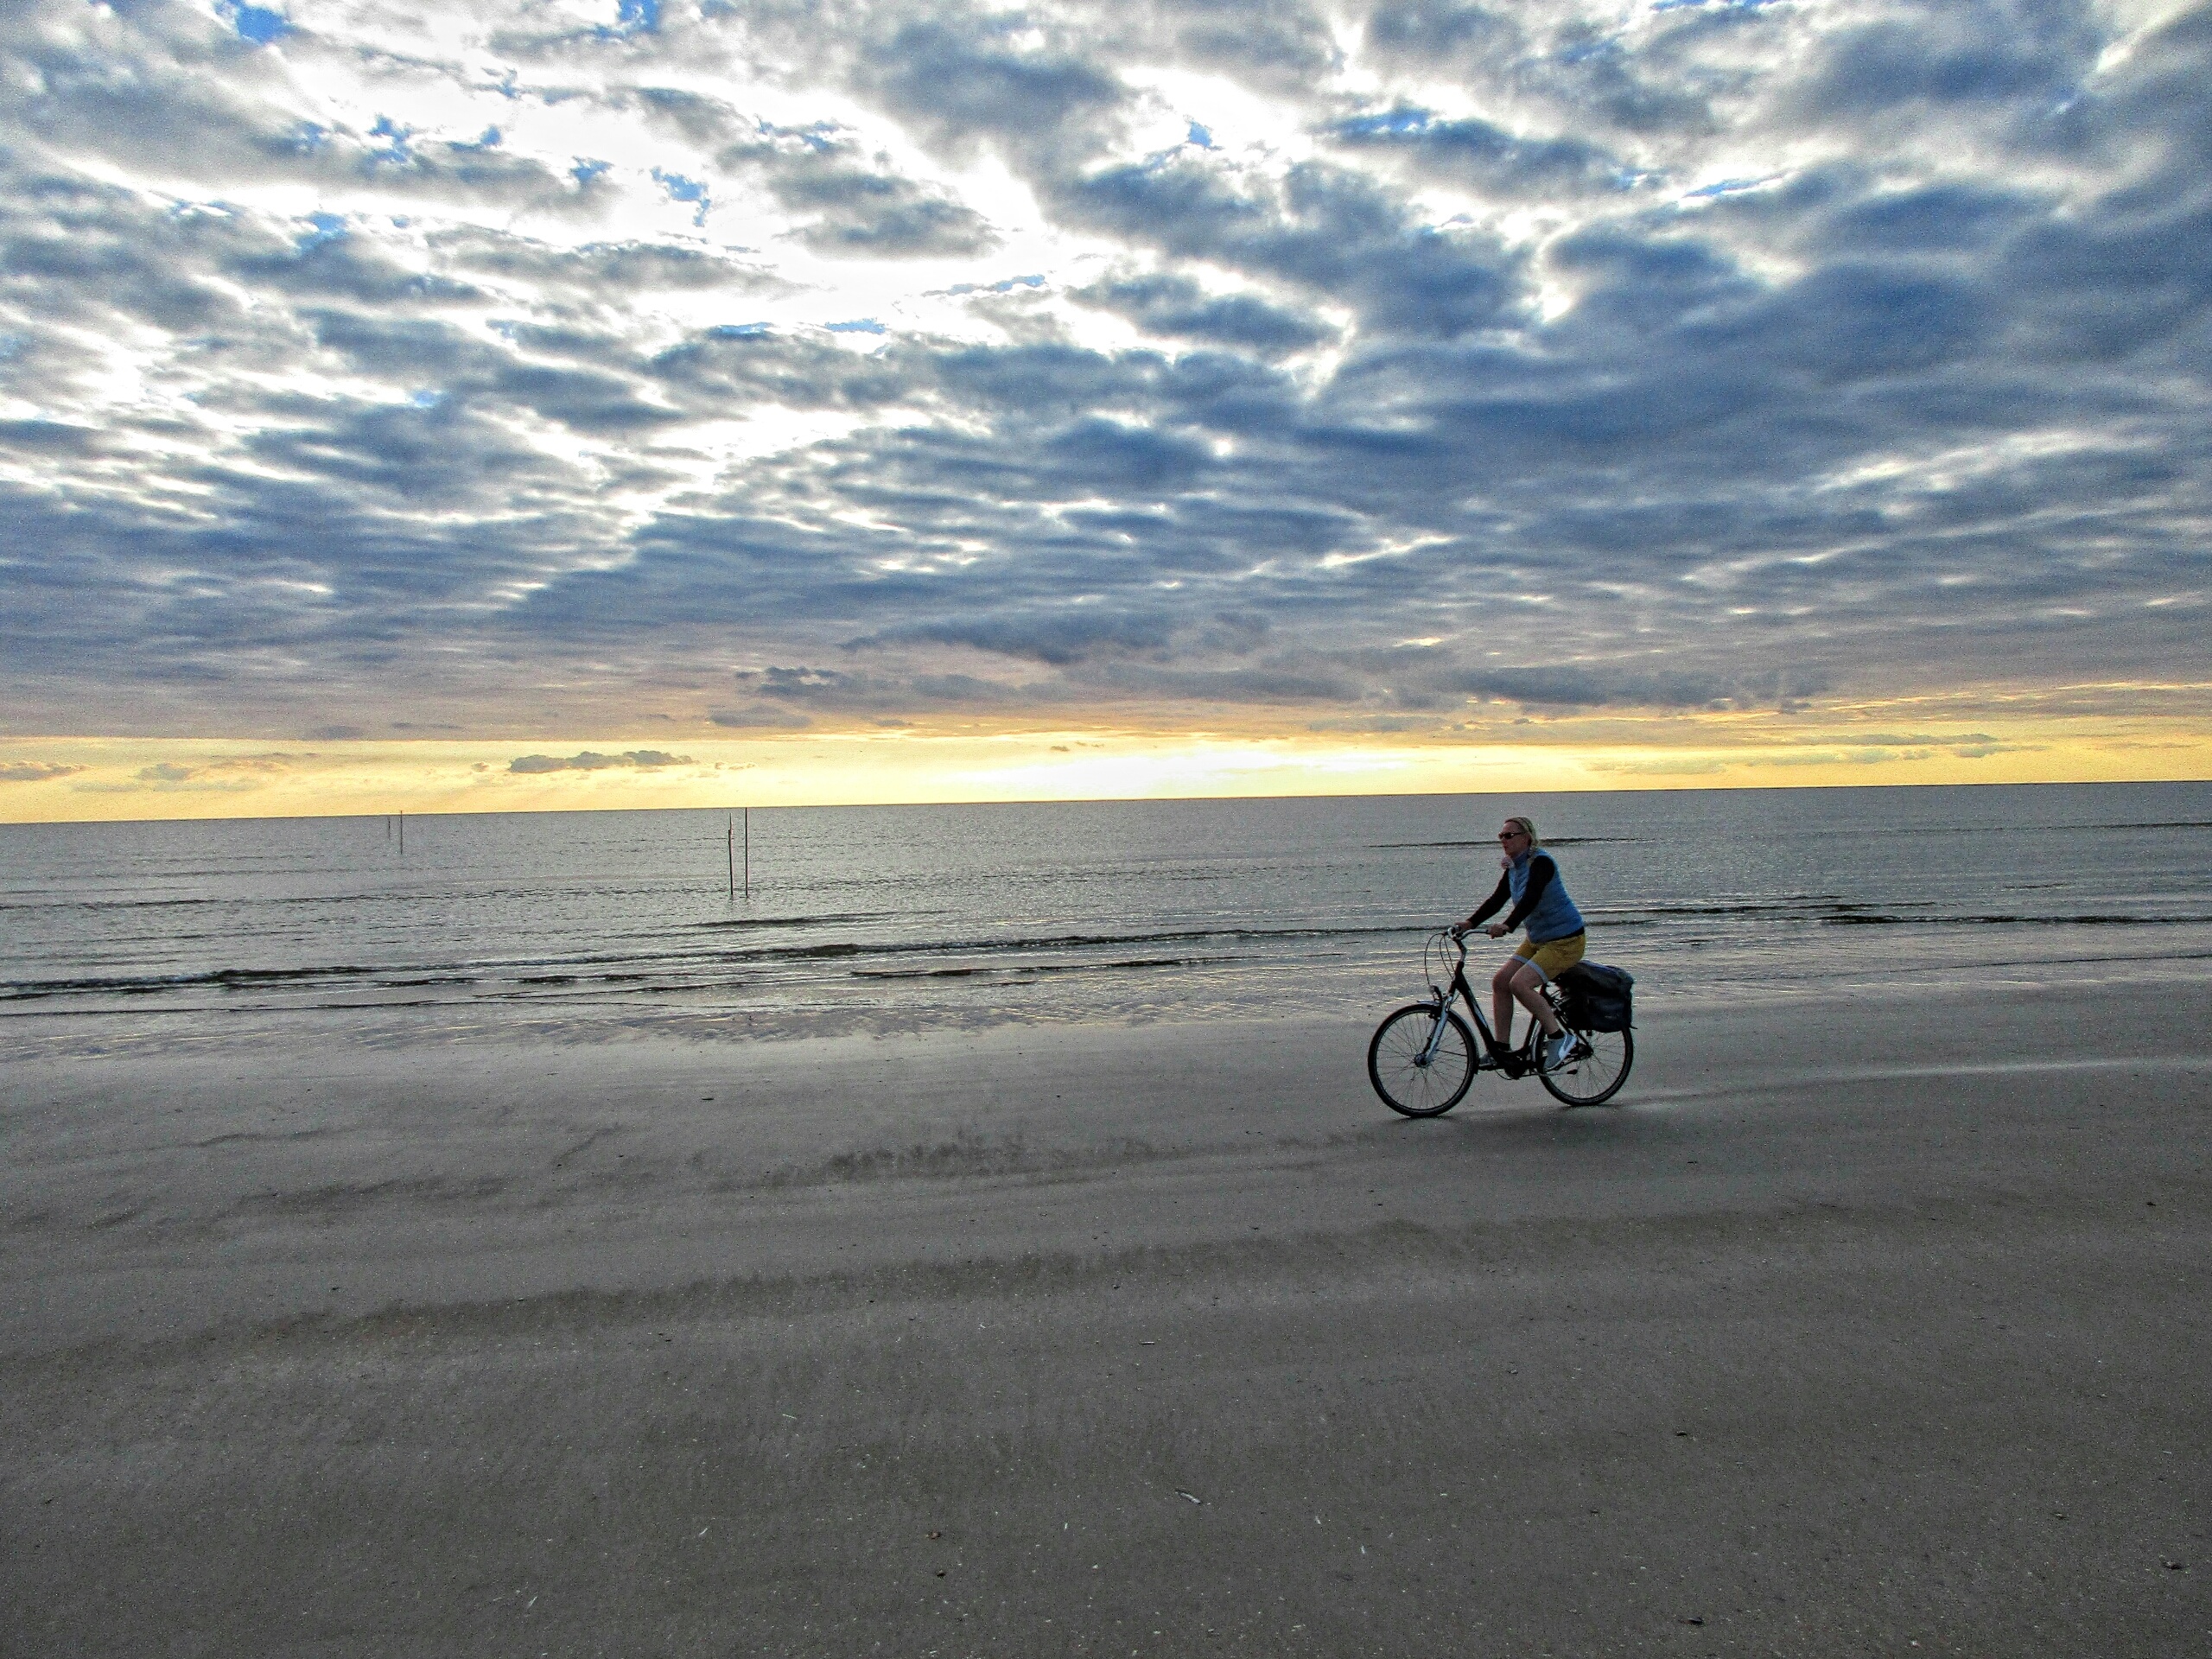
beach, sea, coast, sand, ocean, horizon, cloud, sunset, morning, shore, wave, bike, dusk, vehicle, bay, body of water, north sea